Germany at the 1896 Summer Olympics

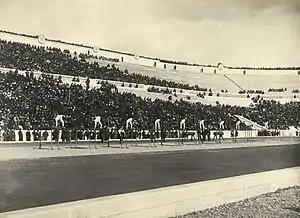
German team at parallel bars

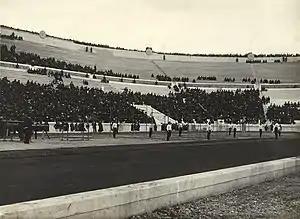
German team on horizontal bars

Traun was defeated by Boland in the first round of the singles tournament. The two entered the doubles tournament as a pair, winning the gold medal in that competition as part of a mixed team; that medal is not counted for Germany.